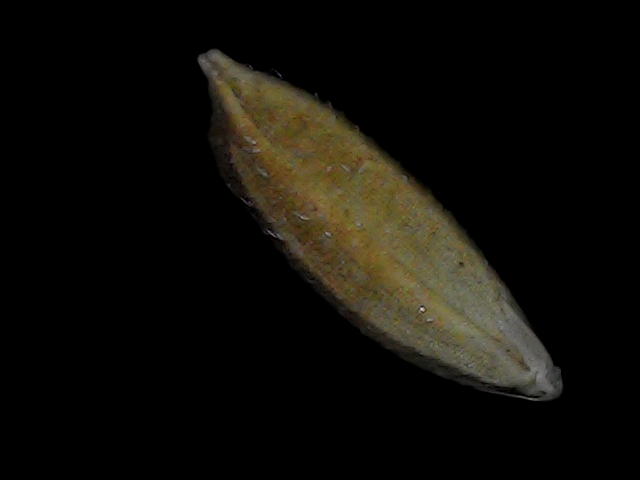
Rice variety: Bd93